John W. Lieb

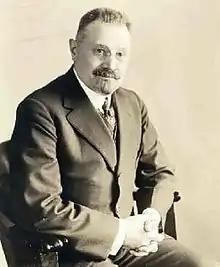

John William Lieb (February 12, 1860, in Newark, New Jersey – November 1, 1929, in New Rochelle, New York) was an American electrical engineer for the Edison Electric Light Company. Lieb was president of the American Institute of Electrical Engineers from 1904 to 1905. He received the IEEE Edison Medal for "the development and operation of electric central stations for illumination and power."